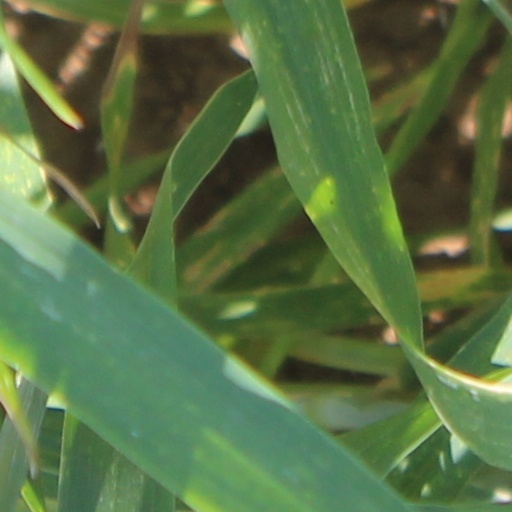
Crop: wheat